Mike Parson

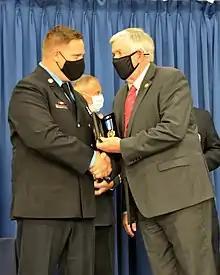
Parson wearing a face mask in October 2020

Parson announced hundreds of vetoes to the state's 2024 operating budget, cutting $555.3 million. Lawmakers failed to override the vetoes and acceded to the cuts.